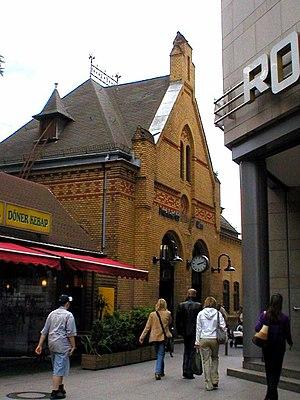
La gare de Berlin Frankfurter Allee est une gare ferroviaire de la S-Bahn à Berlin sur la Ringbahn. Elle est située dans le quartier Friedrichshain dans l'arrondissement de Friedrichshain-Kreuzberg à la limite du quartier Berlin-Lichtenberg. Sa sortie principale s'ouvre sur la Rigaer Straße, qui est parallèle à la Frankfurter Allee. Le nom est une référence à la ville de Francfort-sur-l'Oder.